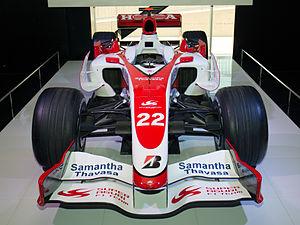
La Super Aguri SA07 est la troisième monoplace de Formule 1 de l'écurie Super Aguri F1, engagée lors de la saison 2007, aux mains de Takuma Satō et Anthony Davidson. Le pilote essayeur est le Japonais Sakon Yamamoto. Cette monoplace est la plus performante des quatre machines utilisées par Super Aguri au cours de sa brève existence. Elle a permis à Takuma Satō d'inscrire 4 points en championnat du monde et à l'écurie de se classer 9ᵉ du championnat des constructeurs en 2007.